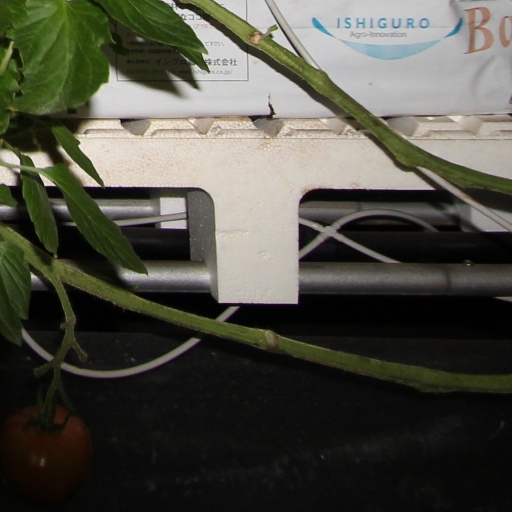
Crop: tomato